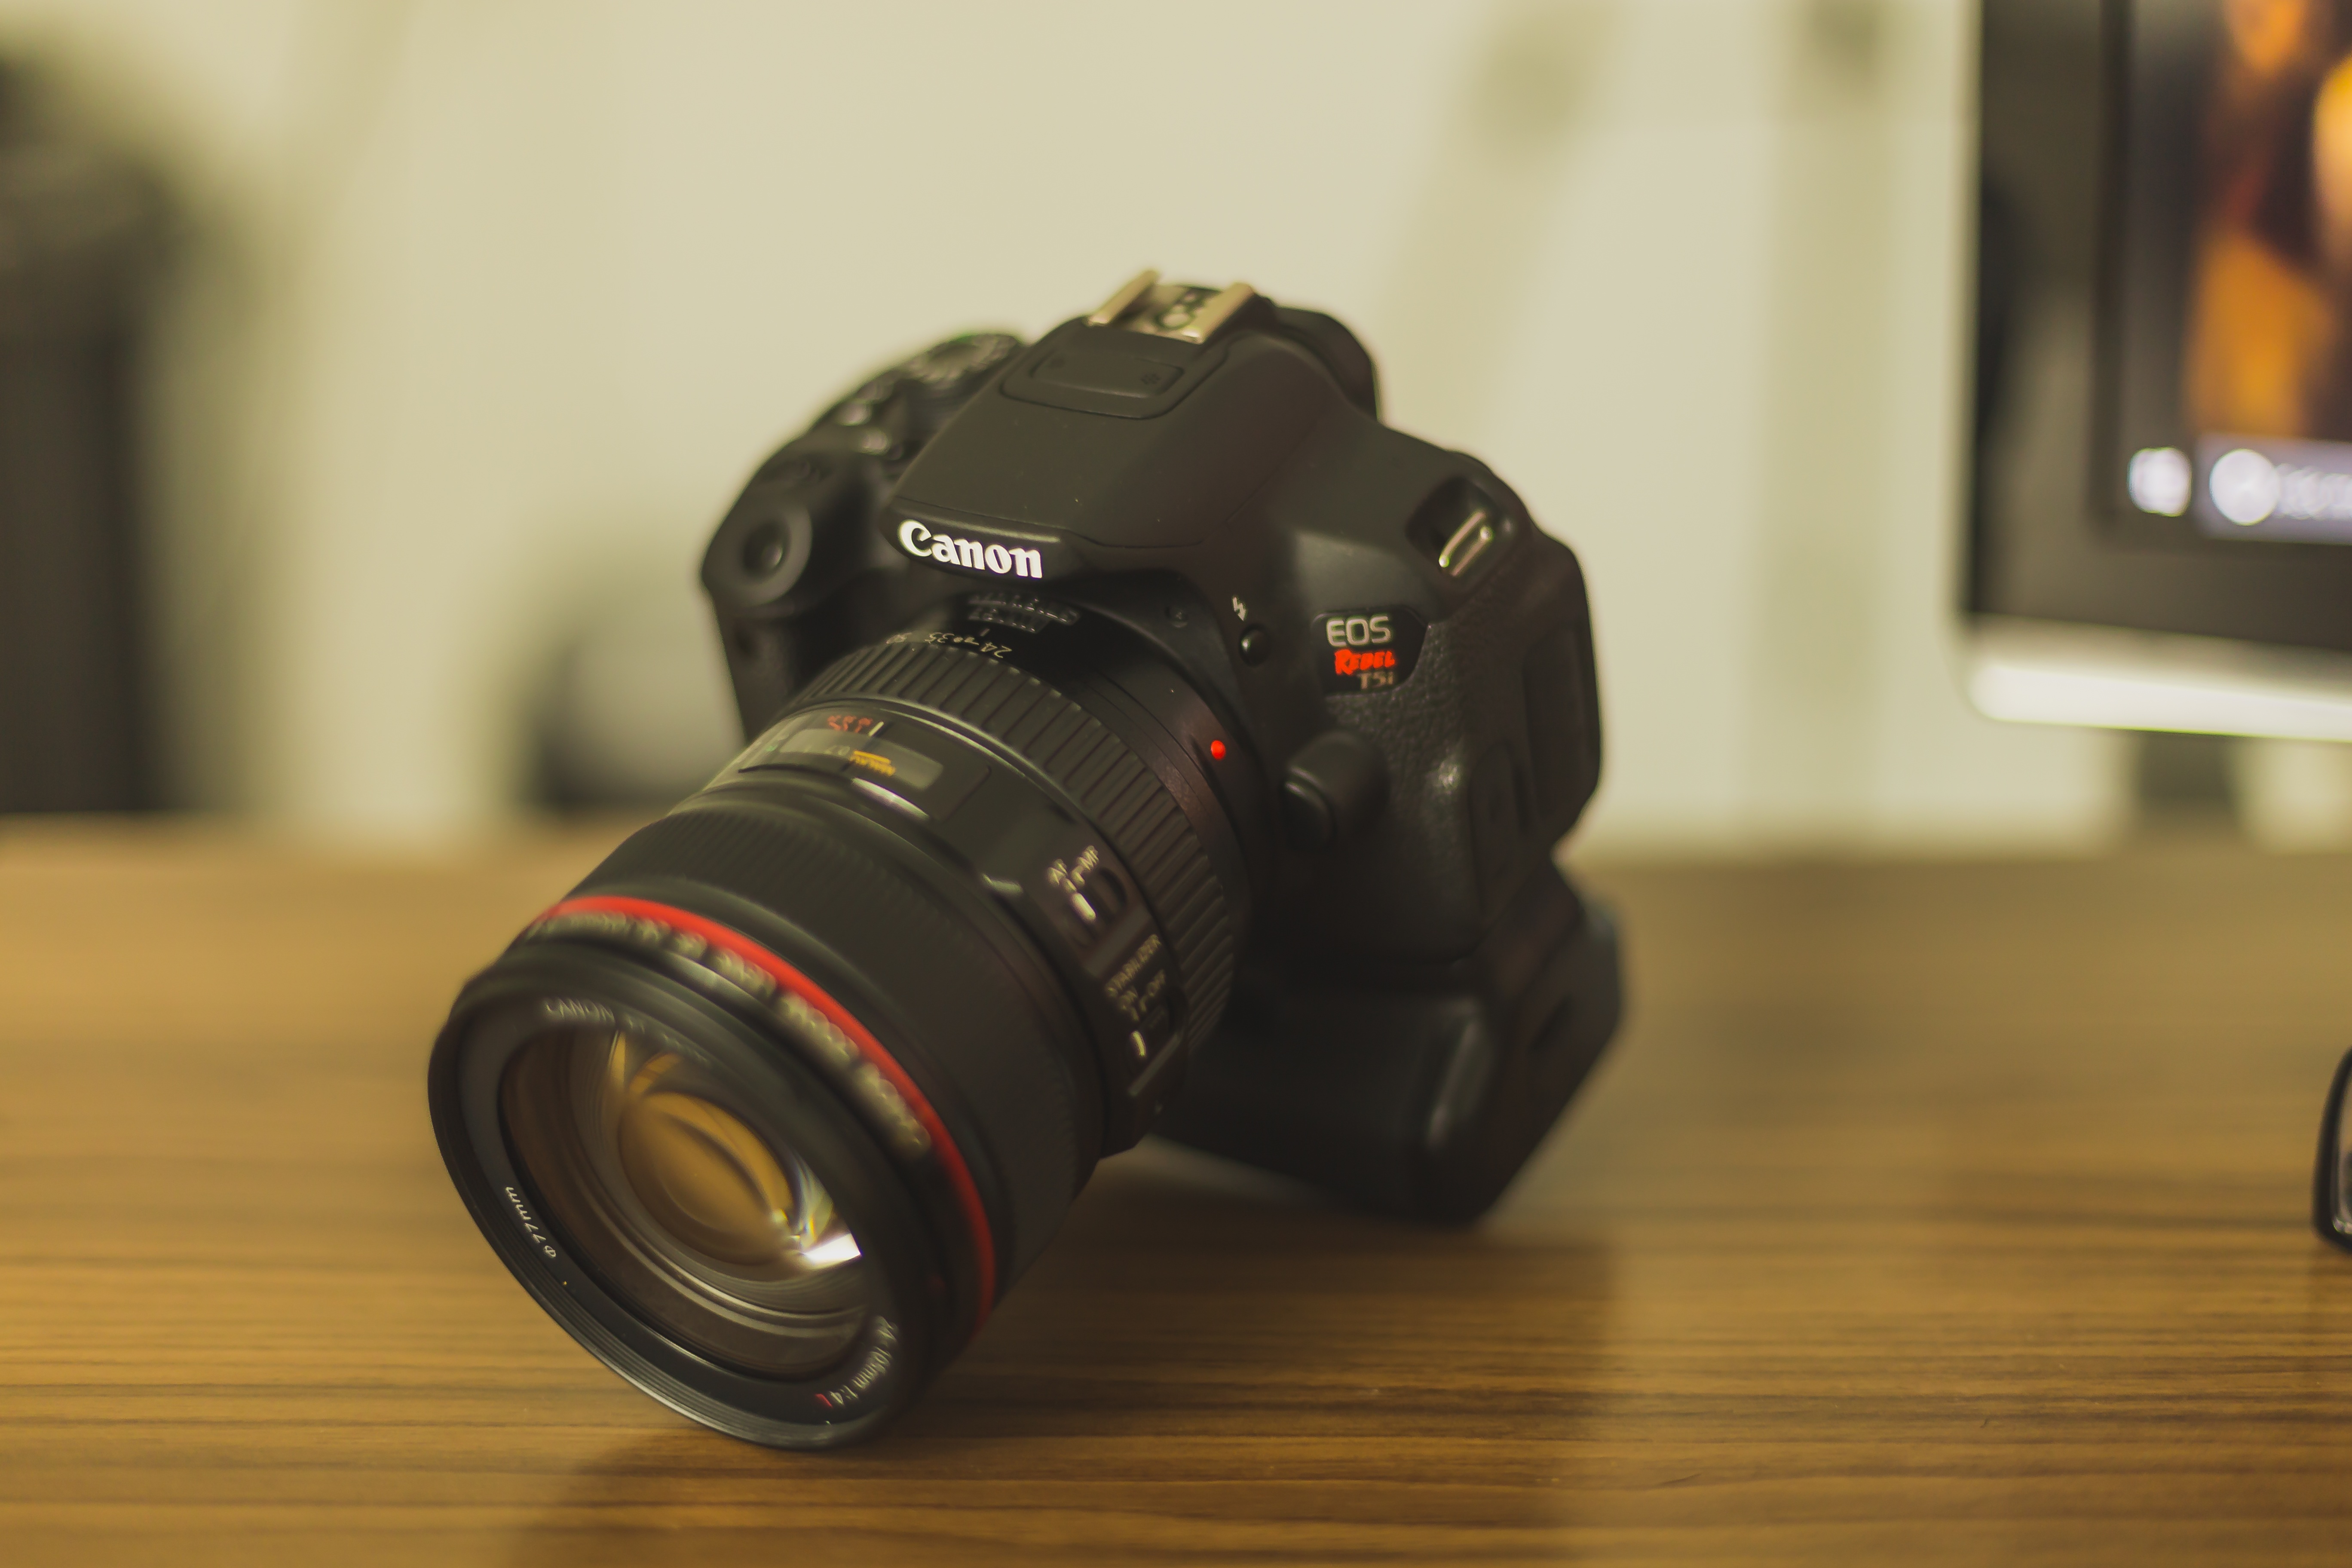
camera, photography, canon, black, colorful, reflex camera, exposure, digital camera, 50mm, 6d, amazing, camera lens, depth of field, awesome, 24 105mm, digital slr, single lens reflex camera, cameras optics, mirrorless interchangeable lens camera